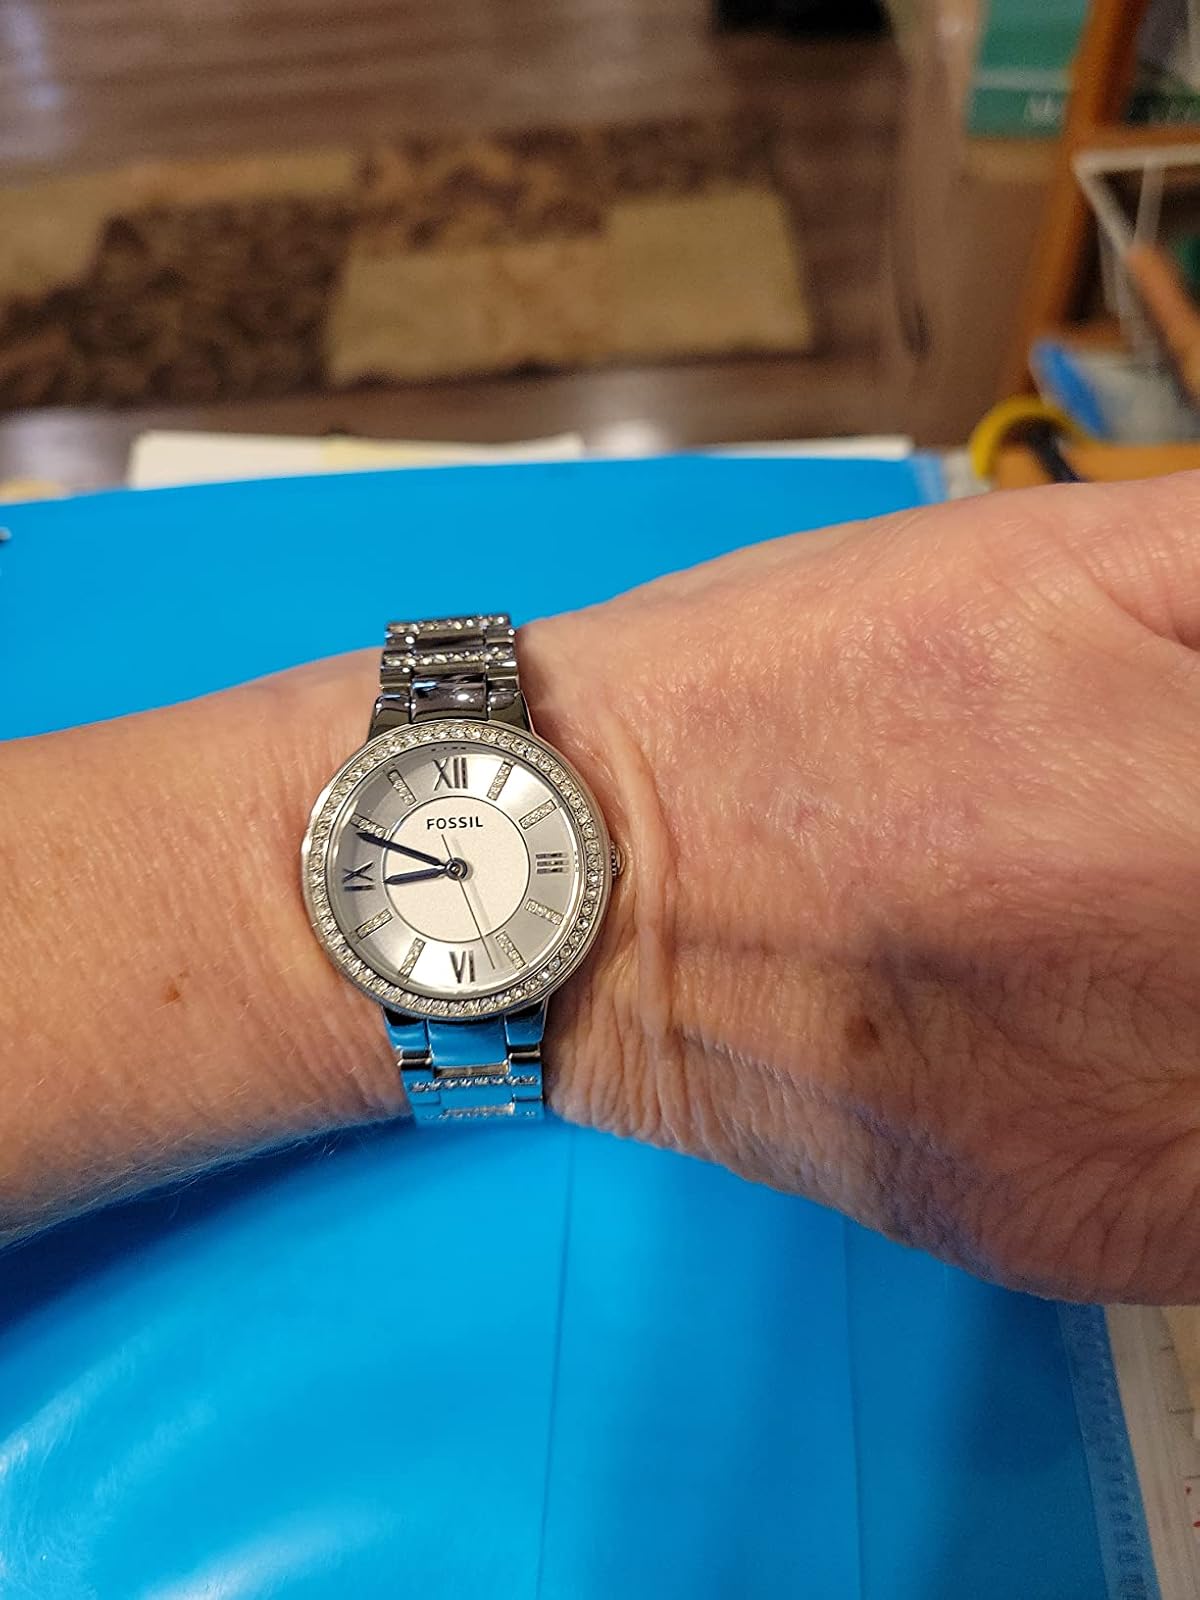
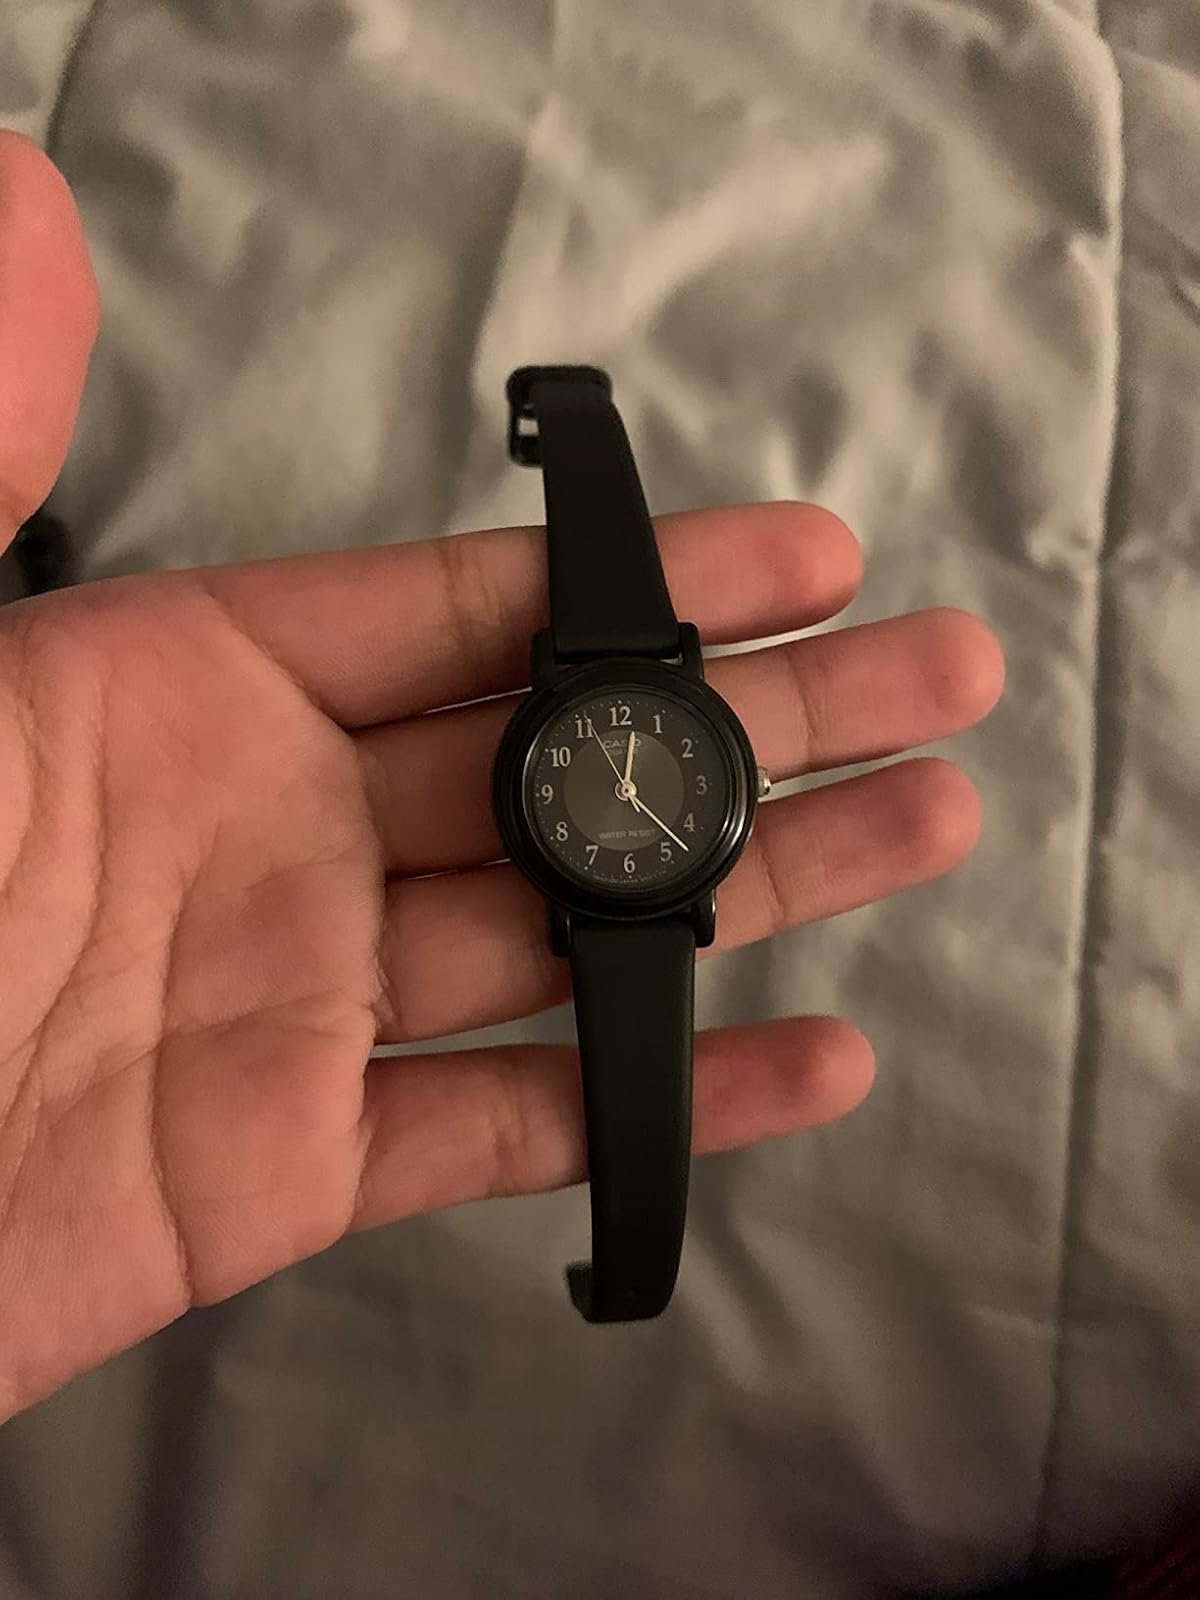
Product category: accessories_watch
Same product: no